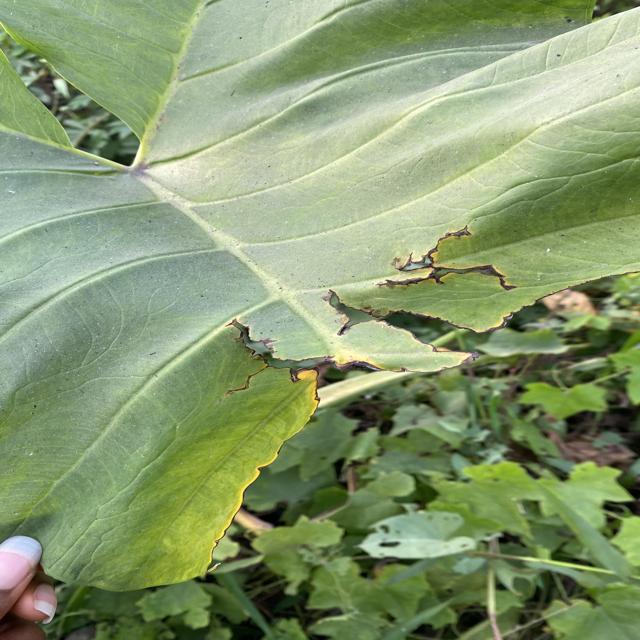
Label: Late_Blight